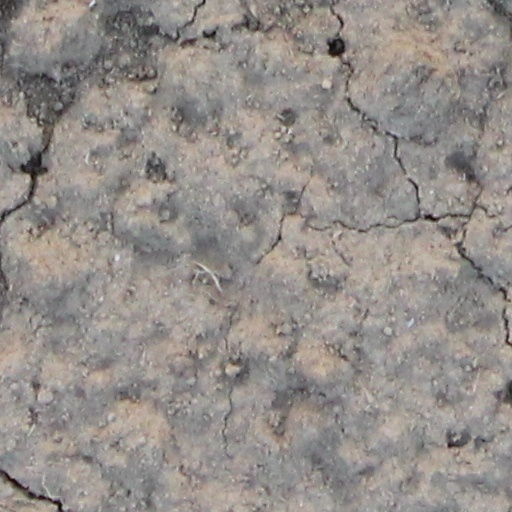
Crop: wheat